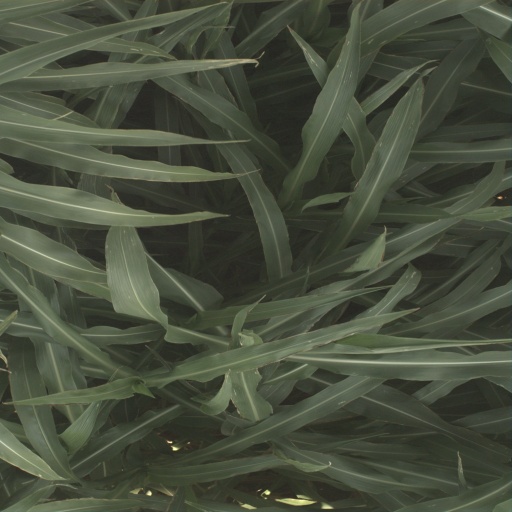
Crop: sorghum